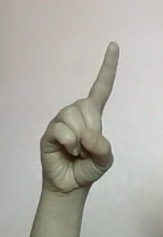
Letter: bb